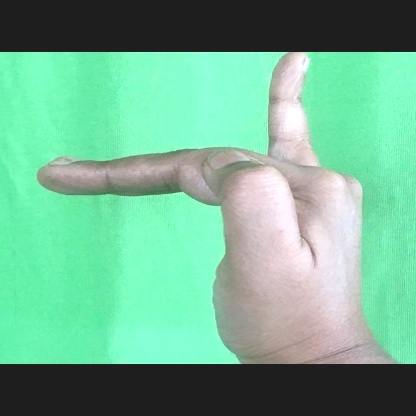
Mudra: Hamsapaksha